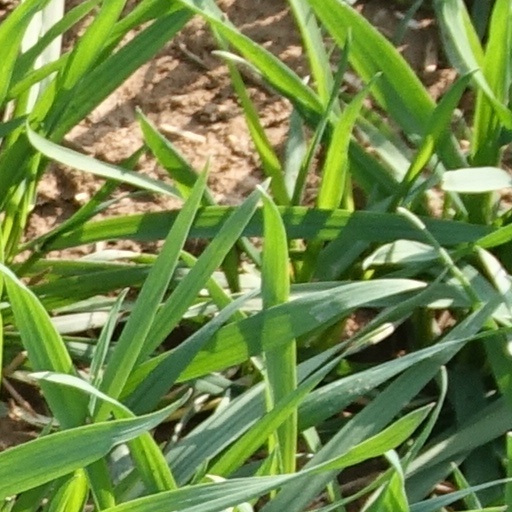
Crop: wheat